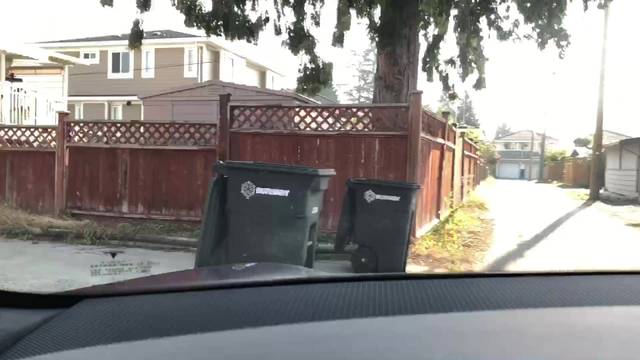
Region: Canada
Coordinates: 49.222, -122.966